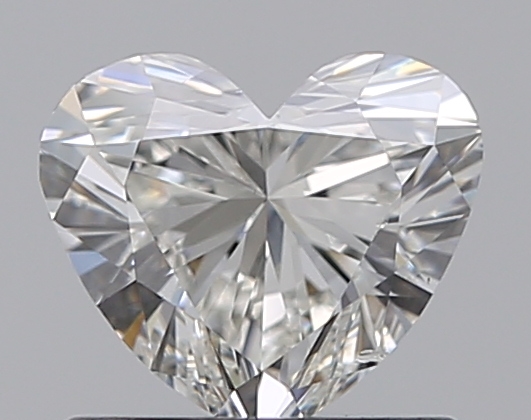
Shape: heart
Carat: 0.7
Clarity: SI1
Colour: H
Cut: EX
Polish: EX
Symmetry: VG
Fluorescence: F
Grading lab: GIA
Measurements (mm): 5.44 x 6.26 x 3.63